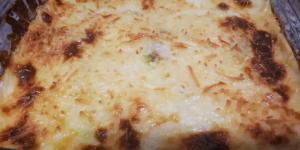
tortilla de espinacas con bechamel